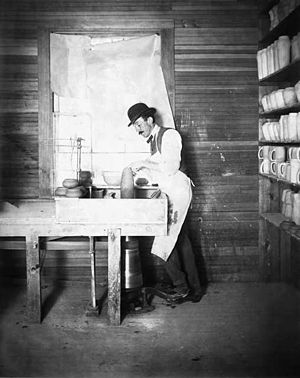
Pottemagerhjul / Historie / Tvivl blandt forskere
En pottemager former lervarer med sine hænder, mens han drejer hjulet med fødderne 1902
En drejeskive, eller et pottemagerhjul, er et redskab, som bruges af pottemagere / keramikere til at forme runde kar, vaser og lignende.